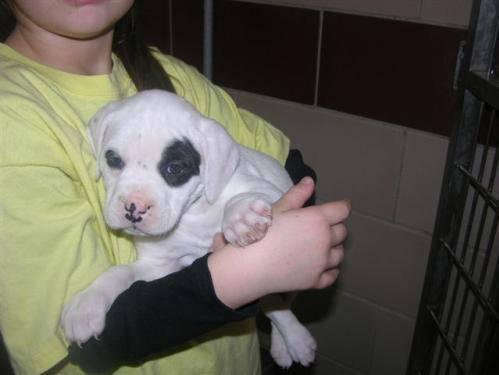
dog